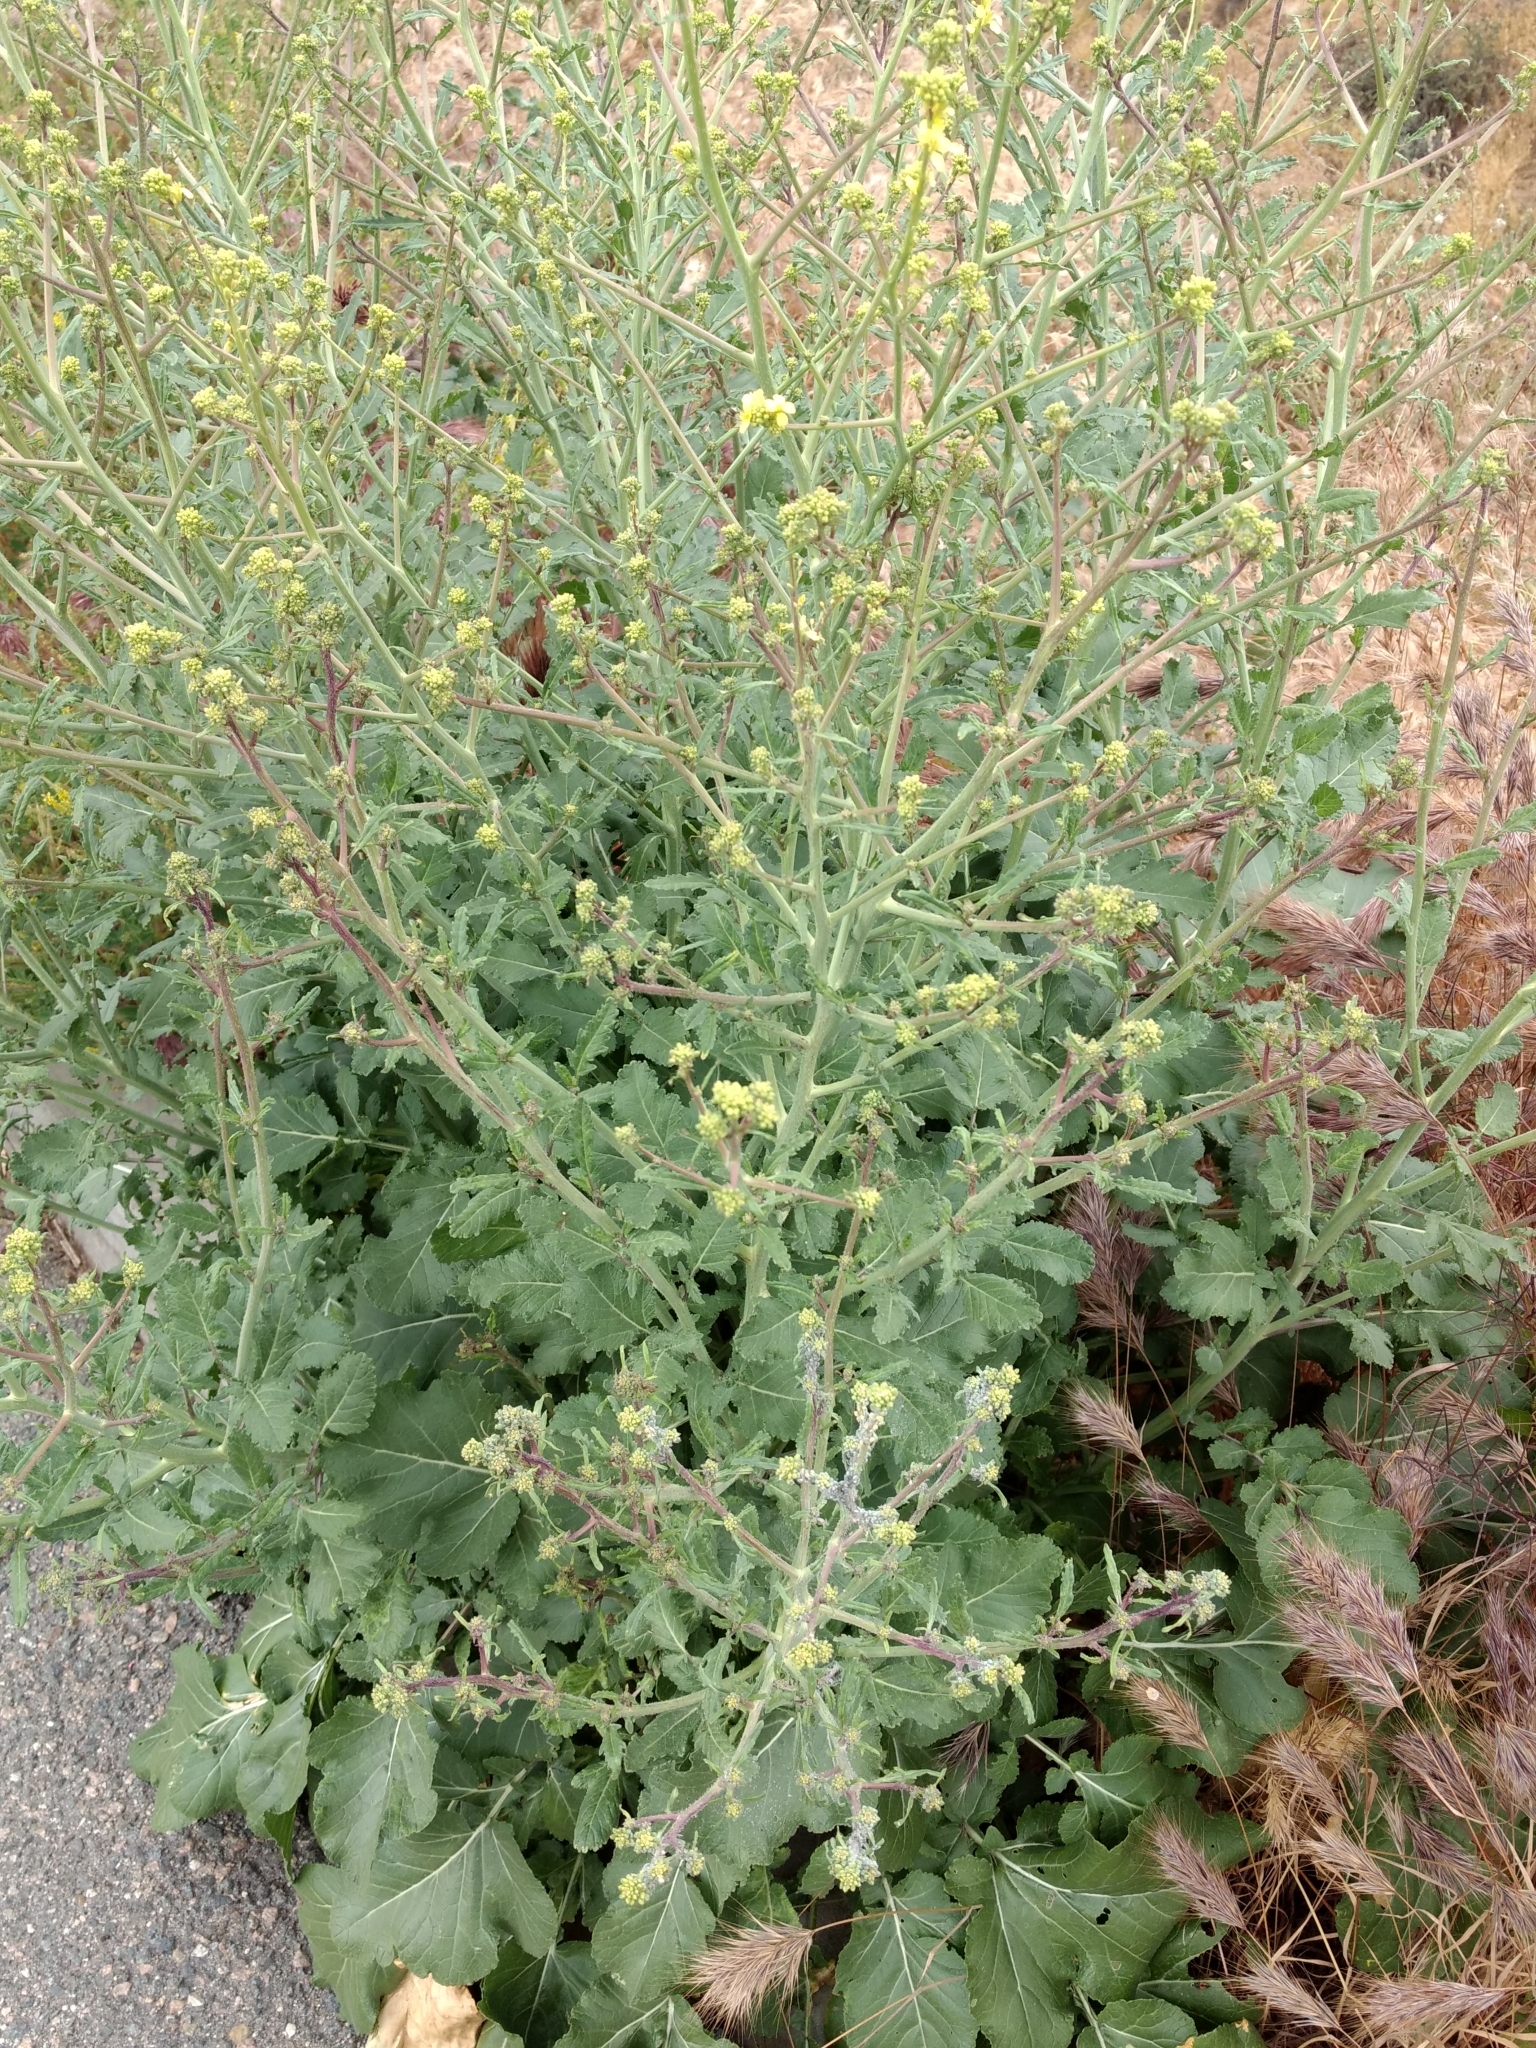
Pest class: cabbage_aphid